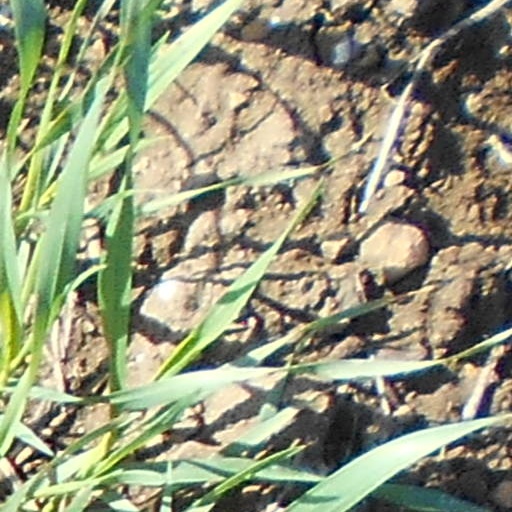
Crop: wheat